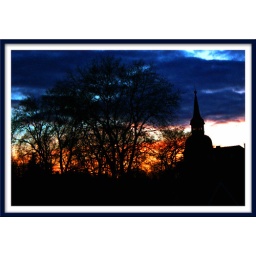
Yesterday - dark clouds comes up while sunset lights the sky in front of my home.